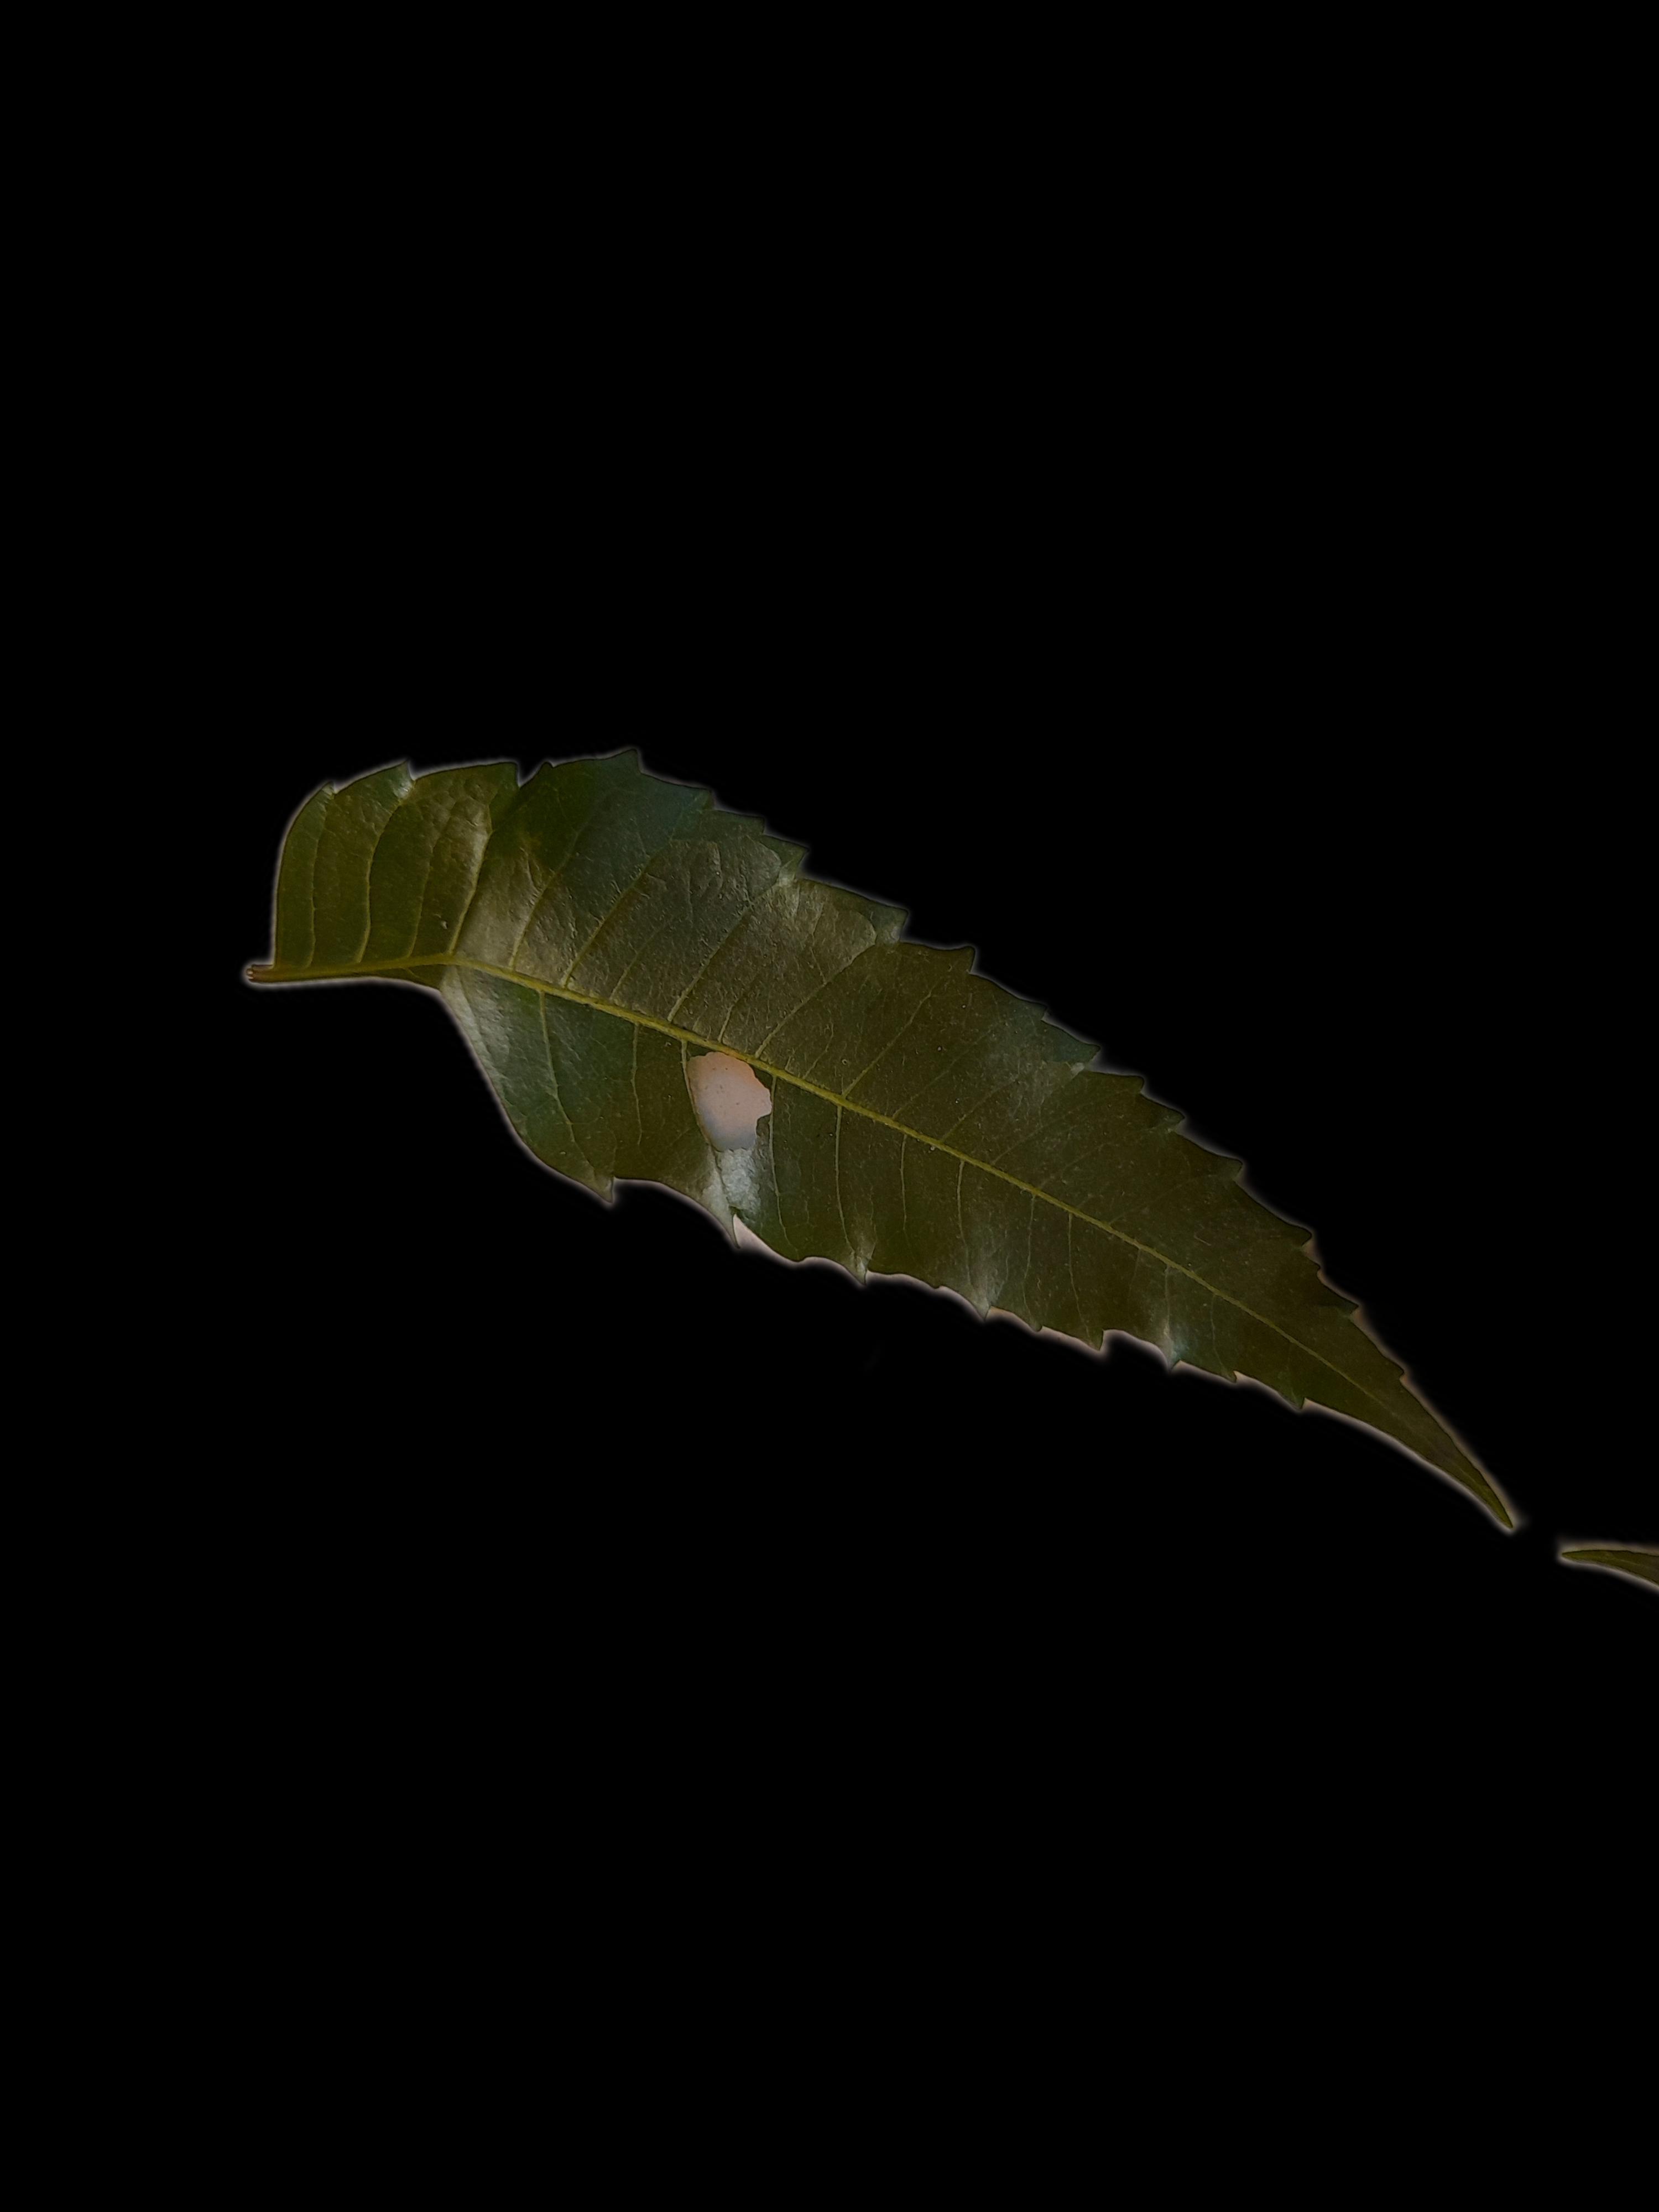
Plant: Neem